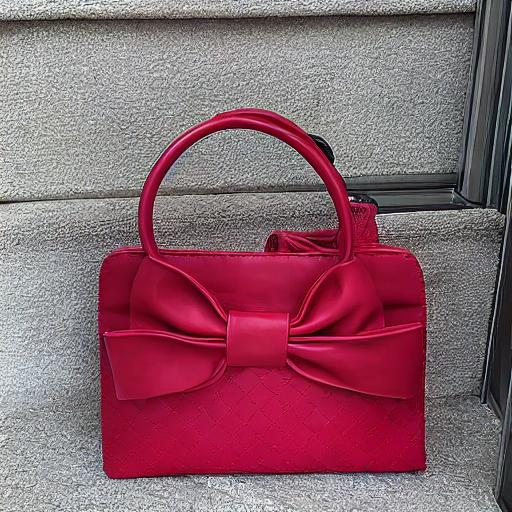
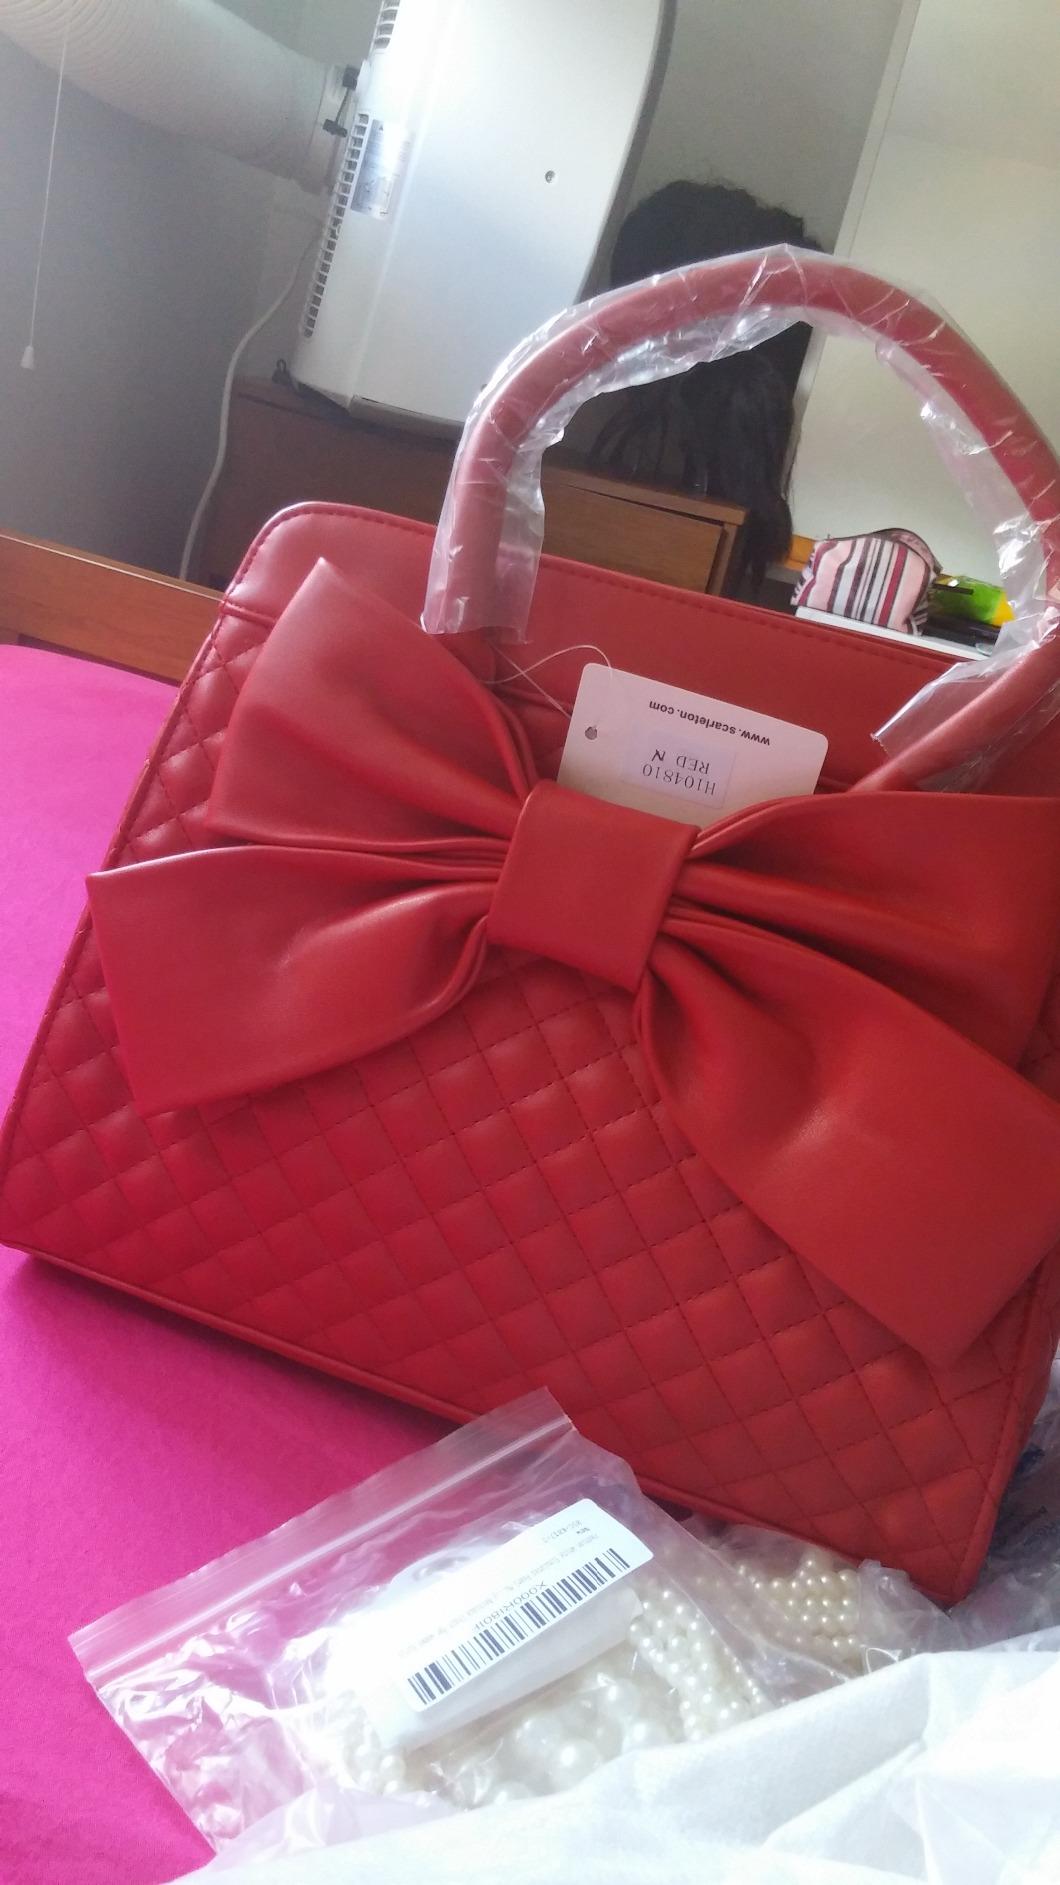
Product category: accessories_handbag
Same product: no